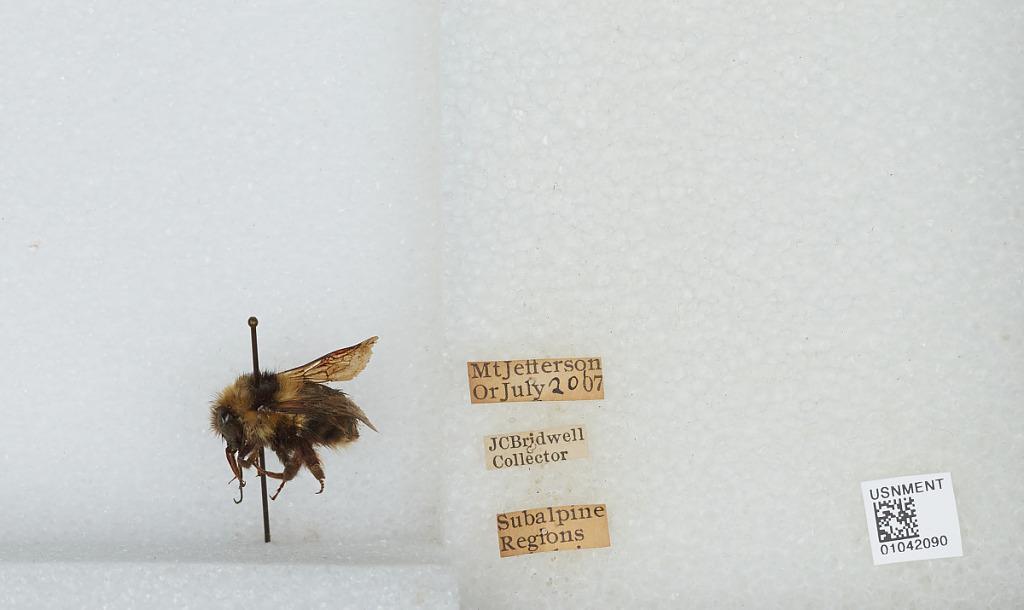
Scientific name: Bombus sp.
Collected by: J. Bridwell
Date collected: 1907-7-20
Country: United States
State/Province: Oregon
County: Linn
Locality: Mount Jefferson, Subalpine Regions
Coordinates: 44.6742, -121.799